Basilica of Saint-Sauveur (Dinan)

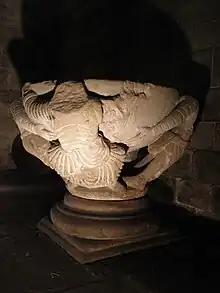
The stoup

We should note the existence of several stained glass windows that are no longer extant but are attested to. In the transept, a stained glass window from the late 16th century dated 1594 appears to have vanished during World War II. In addition, the third chapel of the ambulatory on the north side had a tympanum that housed a Christ-Judge dating back to the first half of the 16th century, which remained until 1923. Additionally, the third chapel of the north aisle contained a tympanum featuring angels carrying the instruments of the Passion from 1480 to 1500, which was still present in 1931.